Control of Communicable Diseases Manual

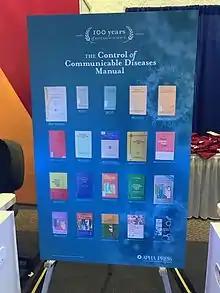
Poster of past and present CCDM covers at APHA convention 2016

For a long time the paperback edition was a handy pocket book, the 17th edition still fitting in one hand or a pocket . Now, the softcover version can only fit in the largest pocket of a spacious winter coat. However, the entire contents are now available as an app for iOS and Android and in PDF format.